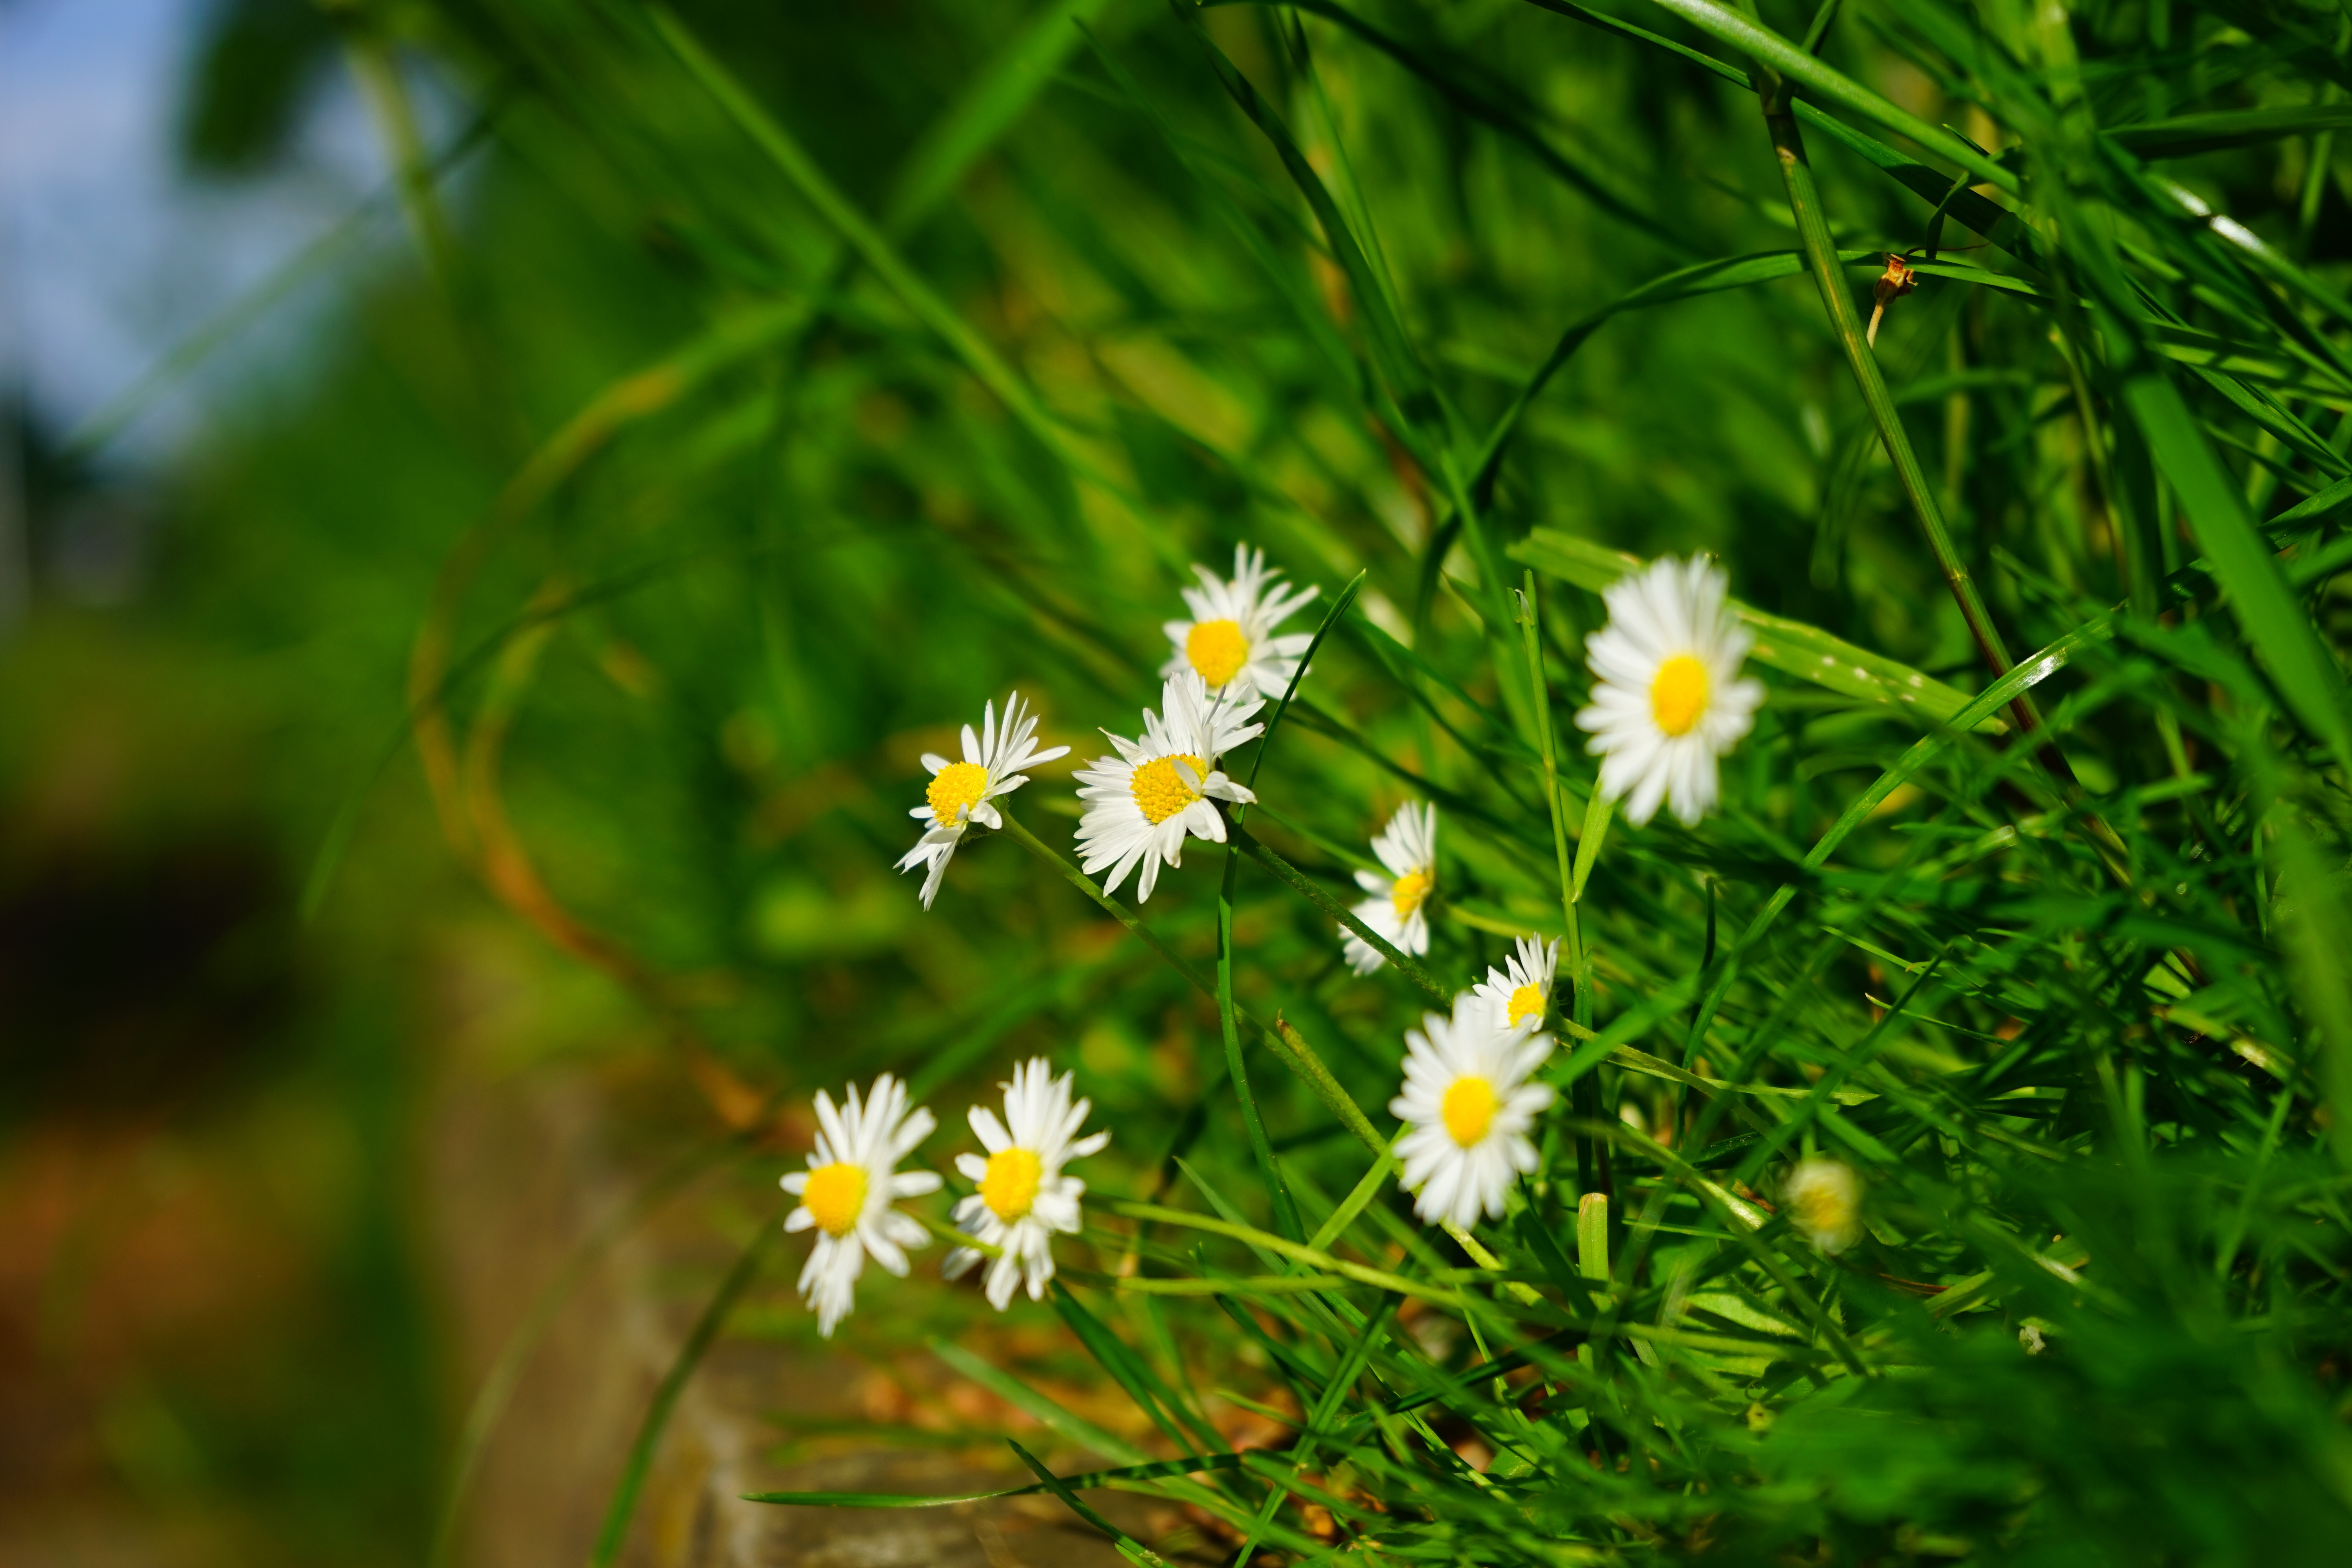
nature, grass, plant, white, lawn, meadow, prairie, sunlight, flower, daisy, spring, green, botany, flora, wildflower, flowers, wild plant, asteraceae, rush, composites, medicinal plant, macro photography, fodder plant, flowering plant, daisy family, lawn flower, tausendsch n, little daisy, monatsroeserl, multiannual daisy, bellis philosophy, m p, grass plant, endurance daisy, swiss margritli, land plant